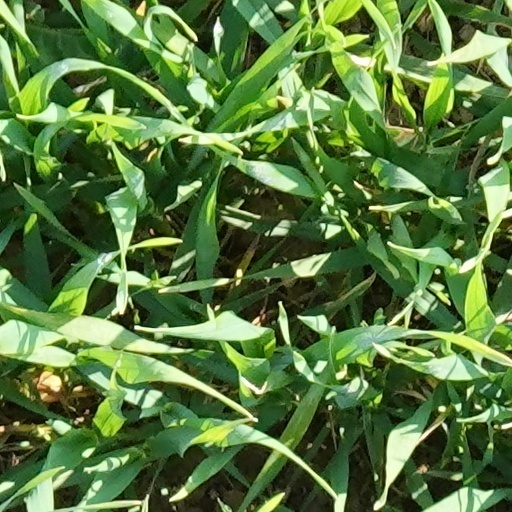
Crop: wheat